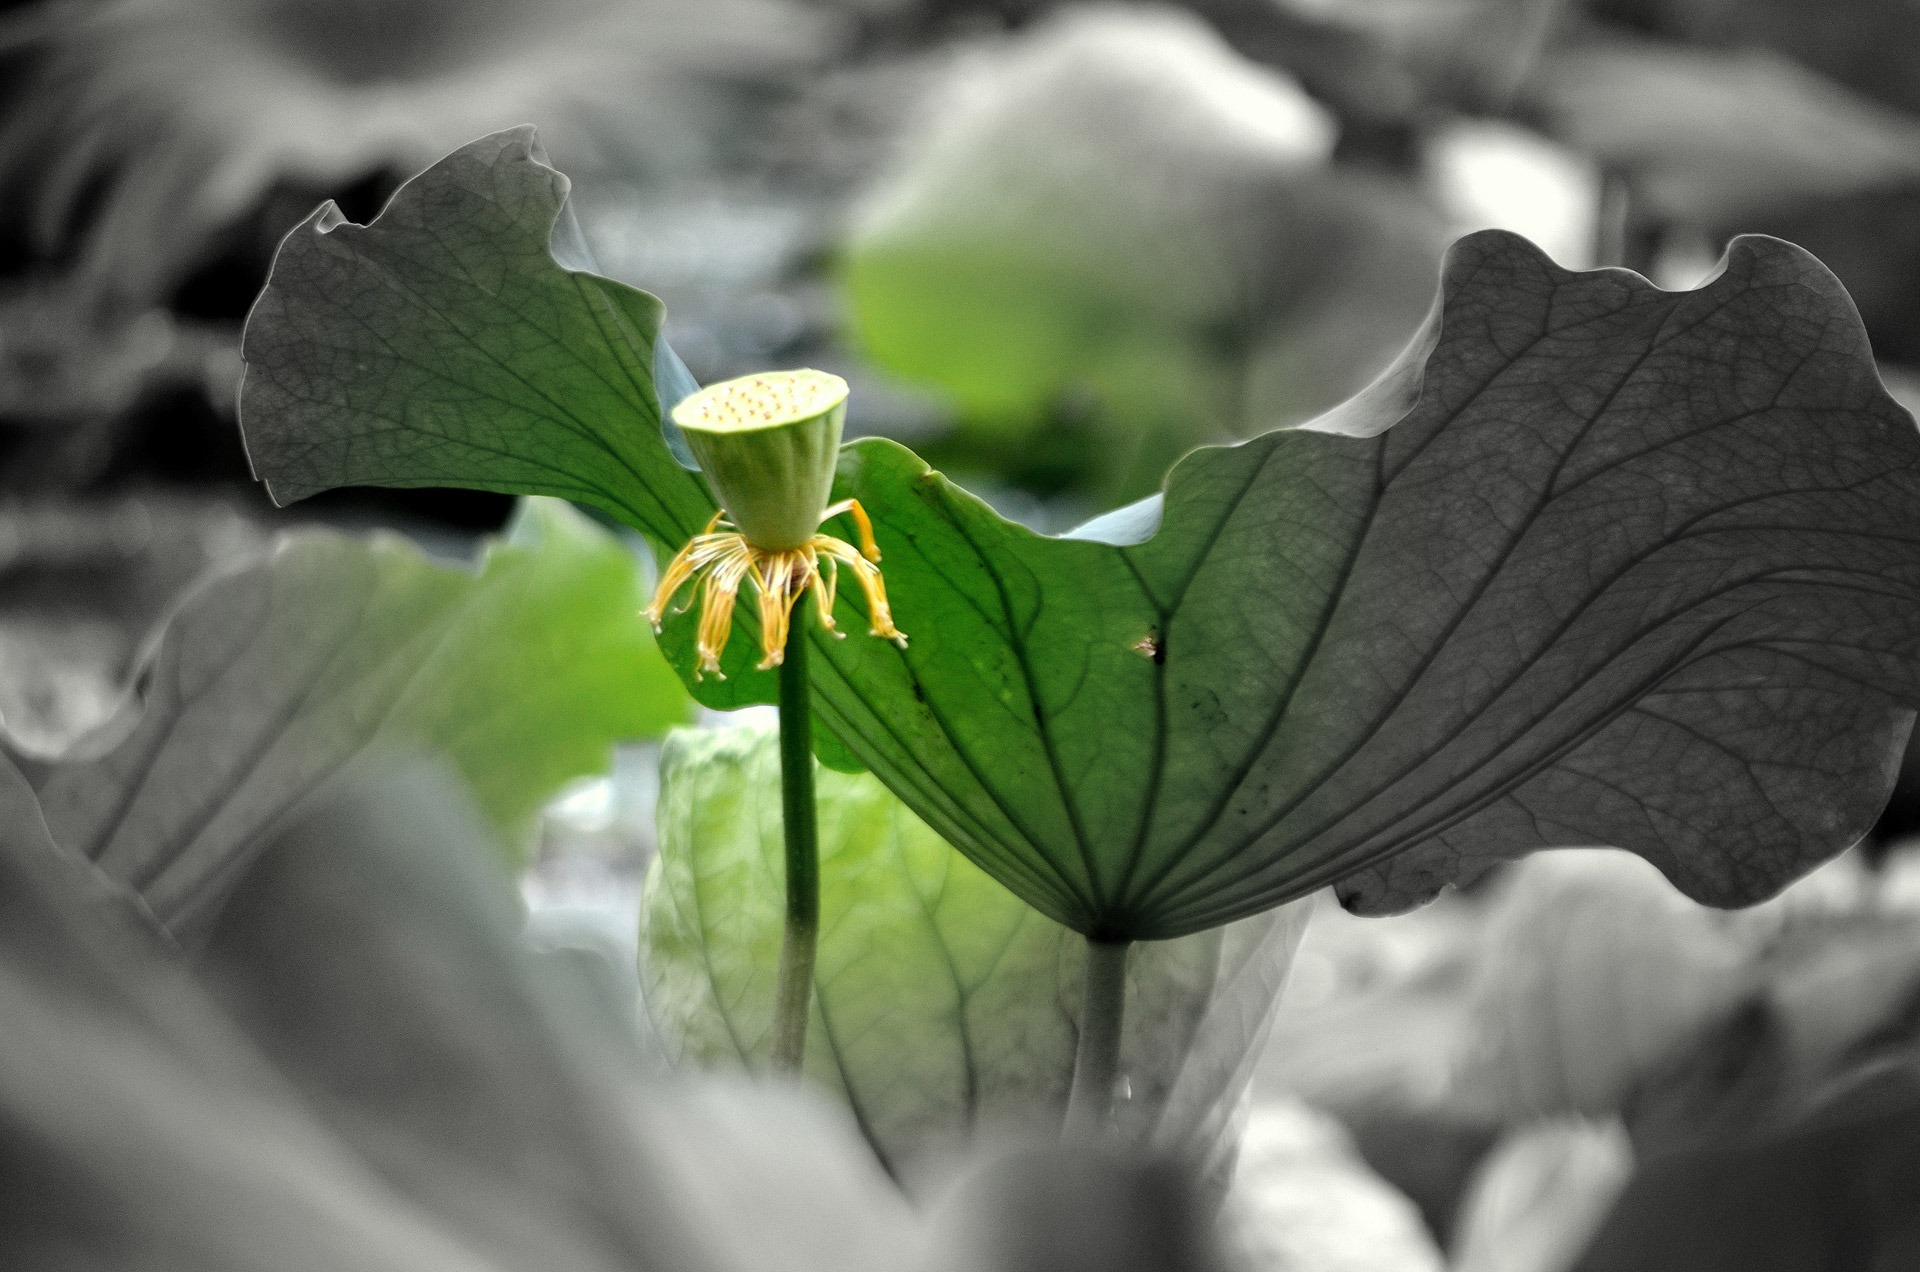
water, nature, blossom, black and white, plant, photography, stem, sunlight, leaf, seed, flower, petal, green, botany, aquatic, monochrome, pod, flora, wildflower, flowers, close up, lotus, lily, macro photography, flowering plant, monochrome photography, plant stem, land plant